Louis G. Leiser

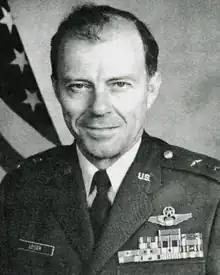
MAJOR GENERAL LOUIS G. LEISER

Louis G Leiser (November 6, 1927 – October 17, 2009) was a major general in the United States Air Force.